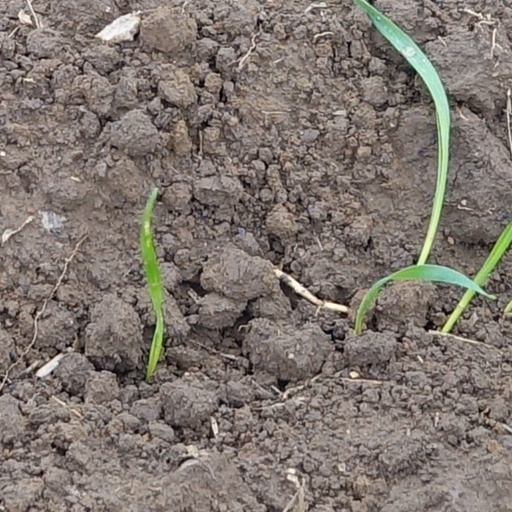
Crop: wheat